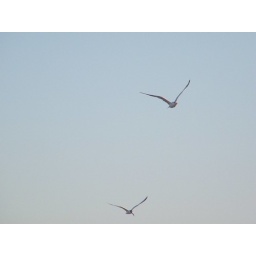
two terns flying in the blue sky